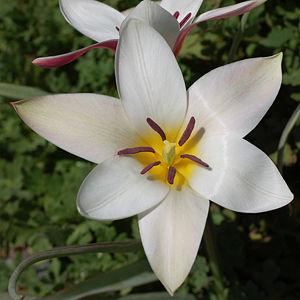
La polymérie, appelée aussi la X-mérie ou n-mérie, désigne le nombre de divisions symétriques des verticilles d'une plante. Elle est surtout utilisée pour caractériser les sépales du calice, les pétales de la corolle ou les étamines de l'androcée d'une fleur.